Goalkeeper (association football)

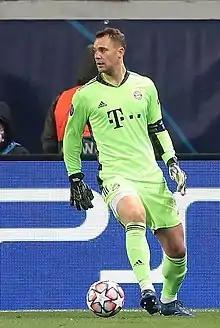
Manuel Neuer has been described as a modern goalkeeper due to his "sweeper-keeper" status

Gyula Grosics from the Hungarian "Golden Team" of the 1950s was thought to be the first goalkeeper to play as the 'sweeper-keeper'. Tommy Lawrence has also been credited with revolutionising the role of the goalkeeper by effectively acting as an 11th outfield player. The rushing playing style used by Liverpool legend Bruce Grobbelaar seen during the 1980s–90s makes him one of the original sweeper-keepers of the modern era. René Higuita was another who became known for his unorthodox, skillful but sometimes reckless techniques. Manuel Neuer has been described as a sweeper-keeper due to his speed and unique style of play which occasionally includes him acting as a sweeper for his team by rushing off his line to anticipate opposing forwards who have beaten the offside trap. With his excellent ball control and distribution, which enables him to start plays from the back, he has said he could play in the German third division as a centre-back if he wanted to. Neuer is also credited for revolutionising the modern goalkeeping position. Hugo Lloris of LAFC and France and former goalkeeper Fabien Barthez have also been described as sweeper-keepers, while Claudio Bravo and Ederson Moraes have even been described as "playmakers" in the media.